Pulmonary talcosis

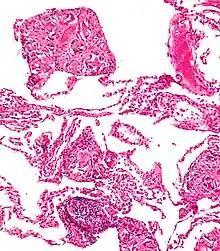
Pulmonary talcosis. H&E stain.

Pulmonary talcosis is a pulmonary disorder caused by talc.